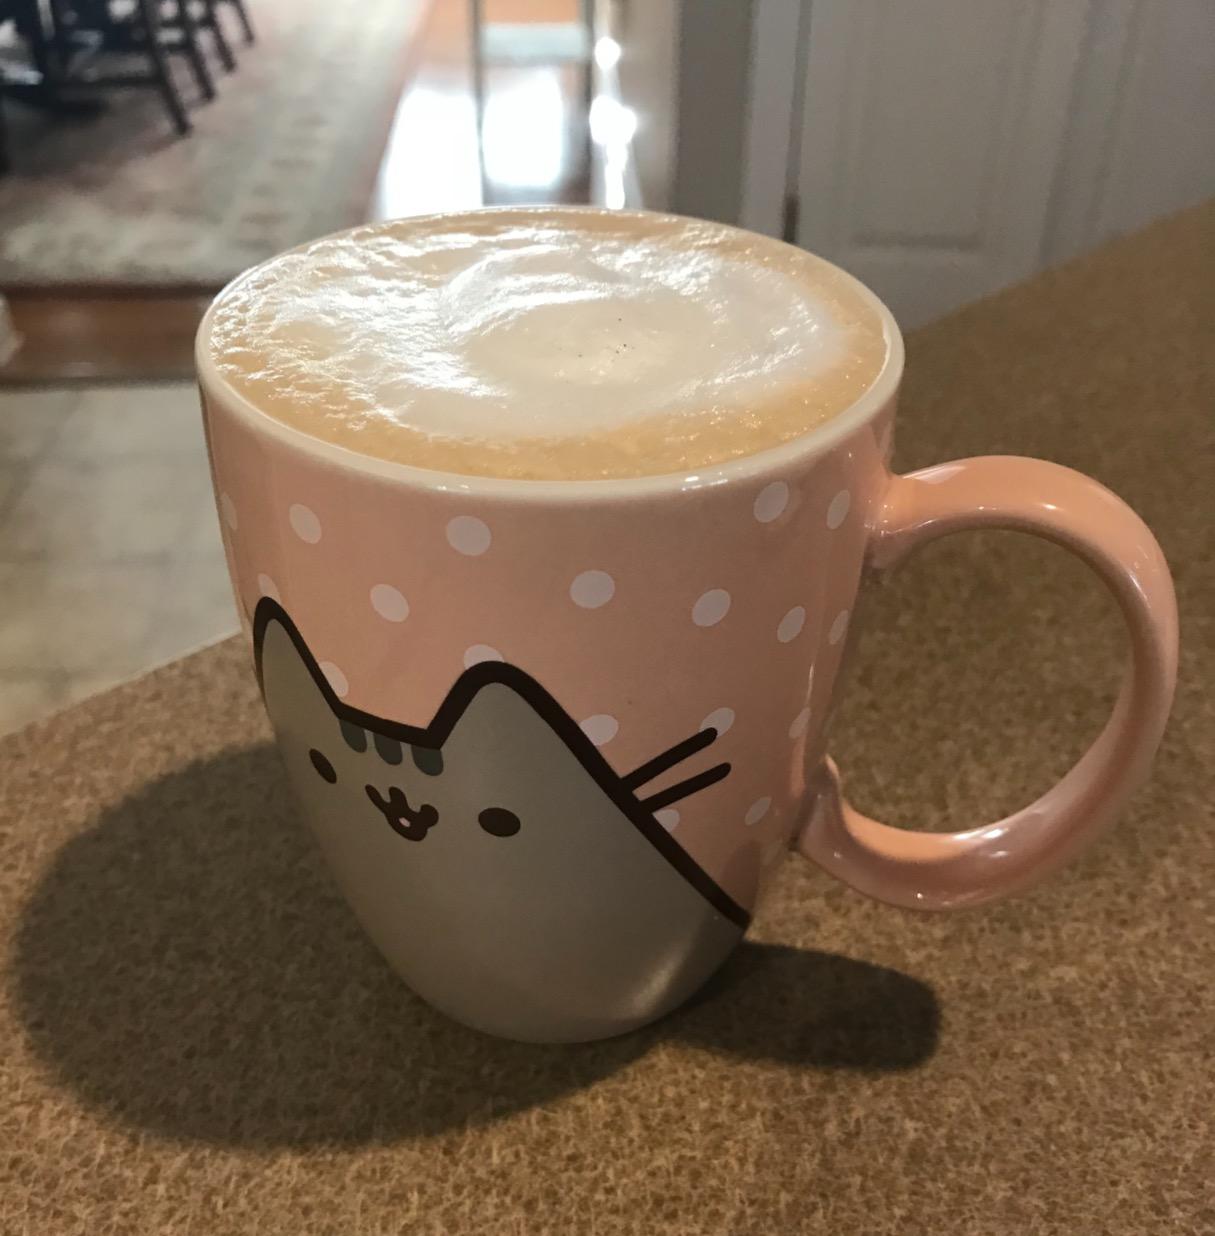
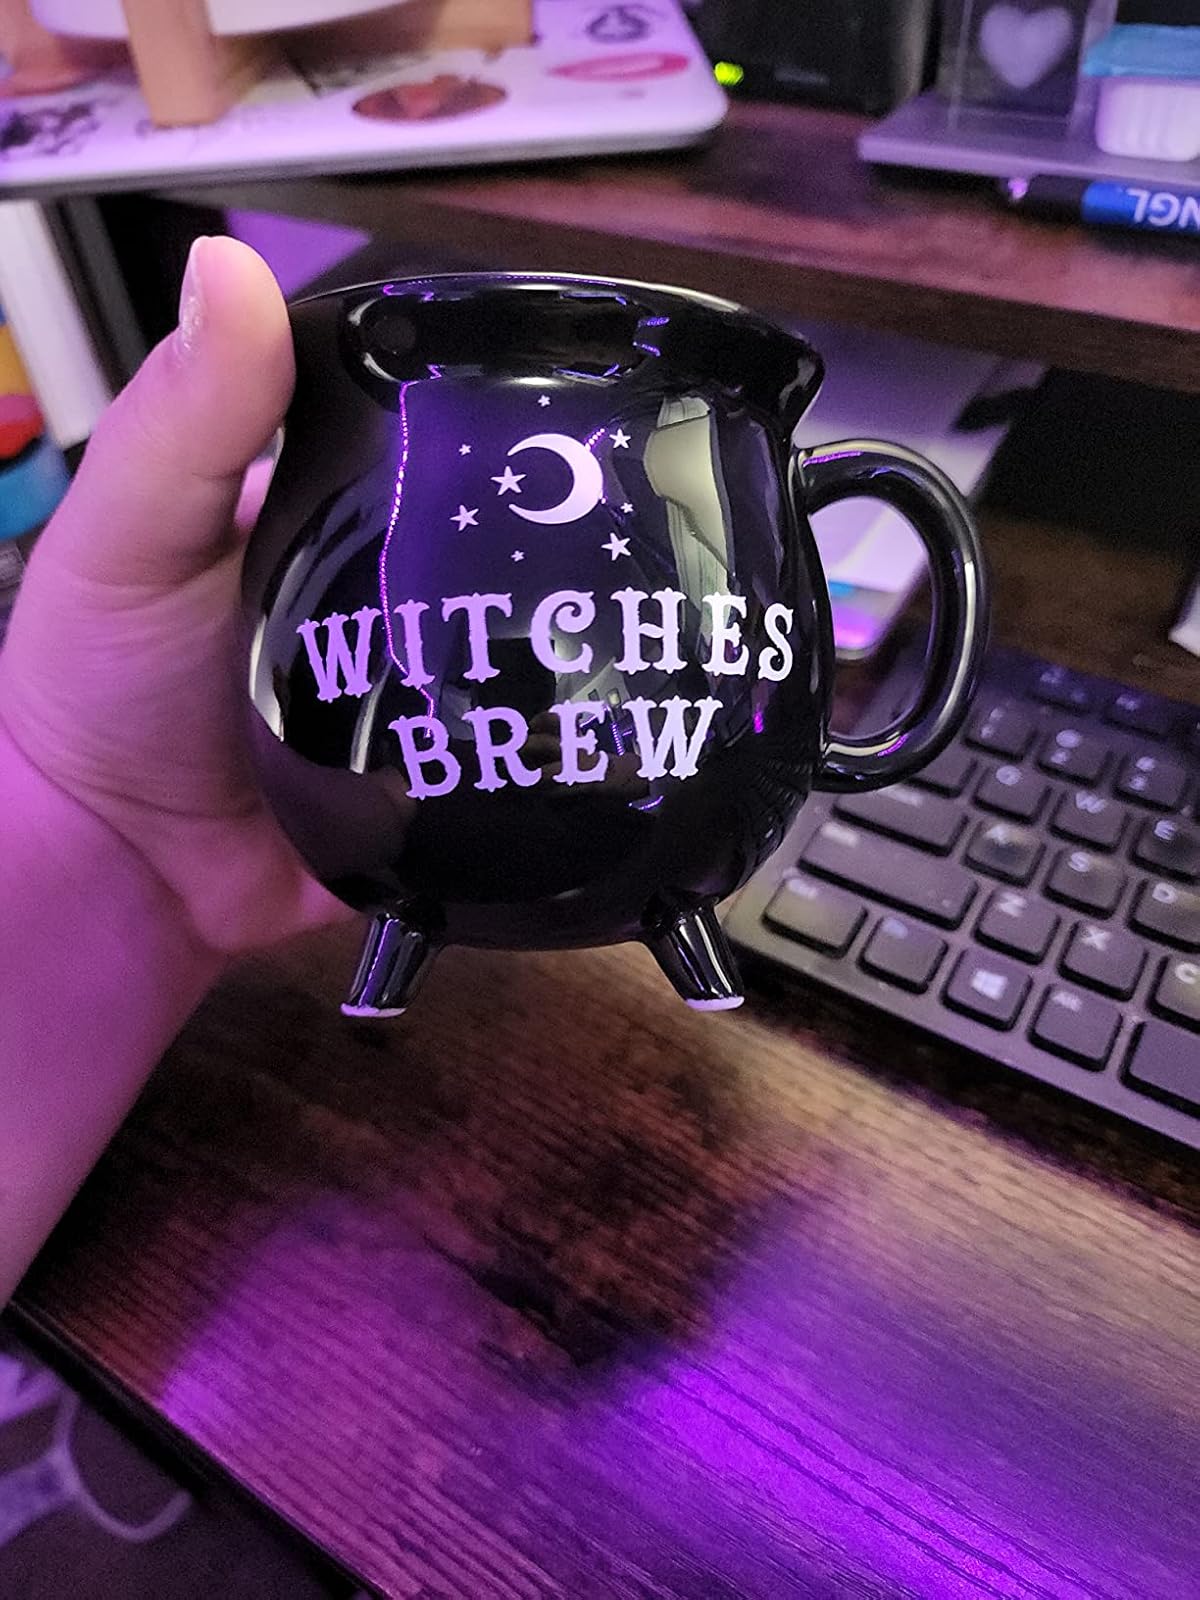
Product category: items_mug
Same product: no